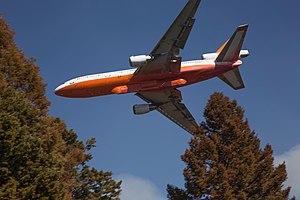
Le McDonnell Douglas DC-10 Air Tanker est un avion à fuselage large américain, entièrement basé sur le modèle d'avion d'origine qui est entré en service depuis 2006 en tant qu’appareil aérien de lutte contre les incendies. Il est principalement utilisé pour lutter contre les incendies de forêt, généralement dans les zones rurales. Avec le Boeing 747 Supertanker, il est l'un des plus grands bombardiers d'eau du monde.